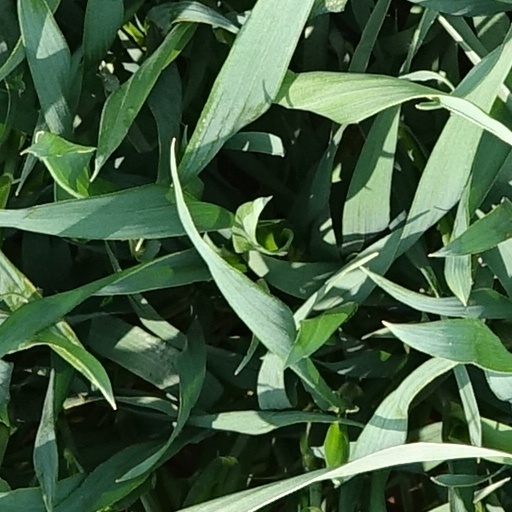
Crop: wheat